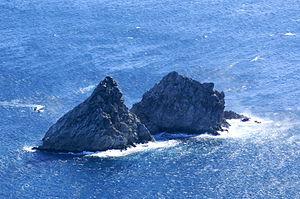
Les Deux Frères sont deux rochers émergeant à la pointe du Cap Sicié et visibles depuis la plage des Sablettes à La Seyne-sur-Mer. C'est un lieu qui accueille de nombreux plaisanciers ainsi que des clubs de plongée dont l'objectif est la visite d'une épave située à proximité immédiate.